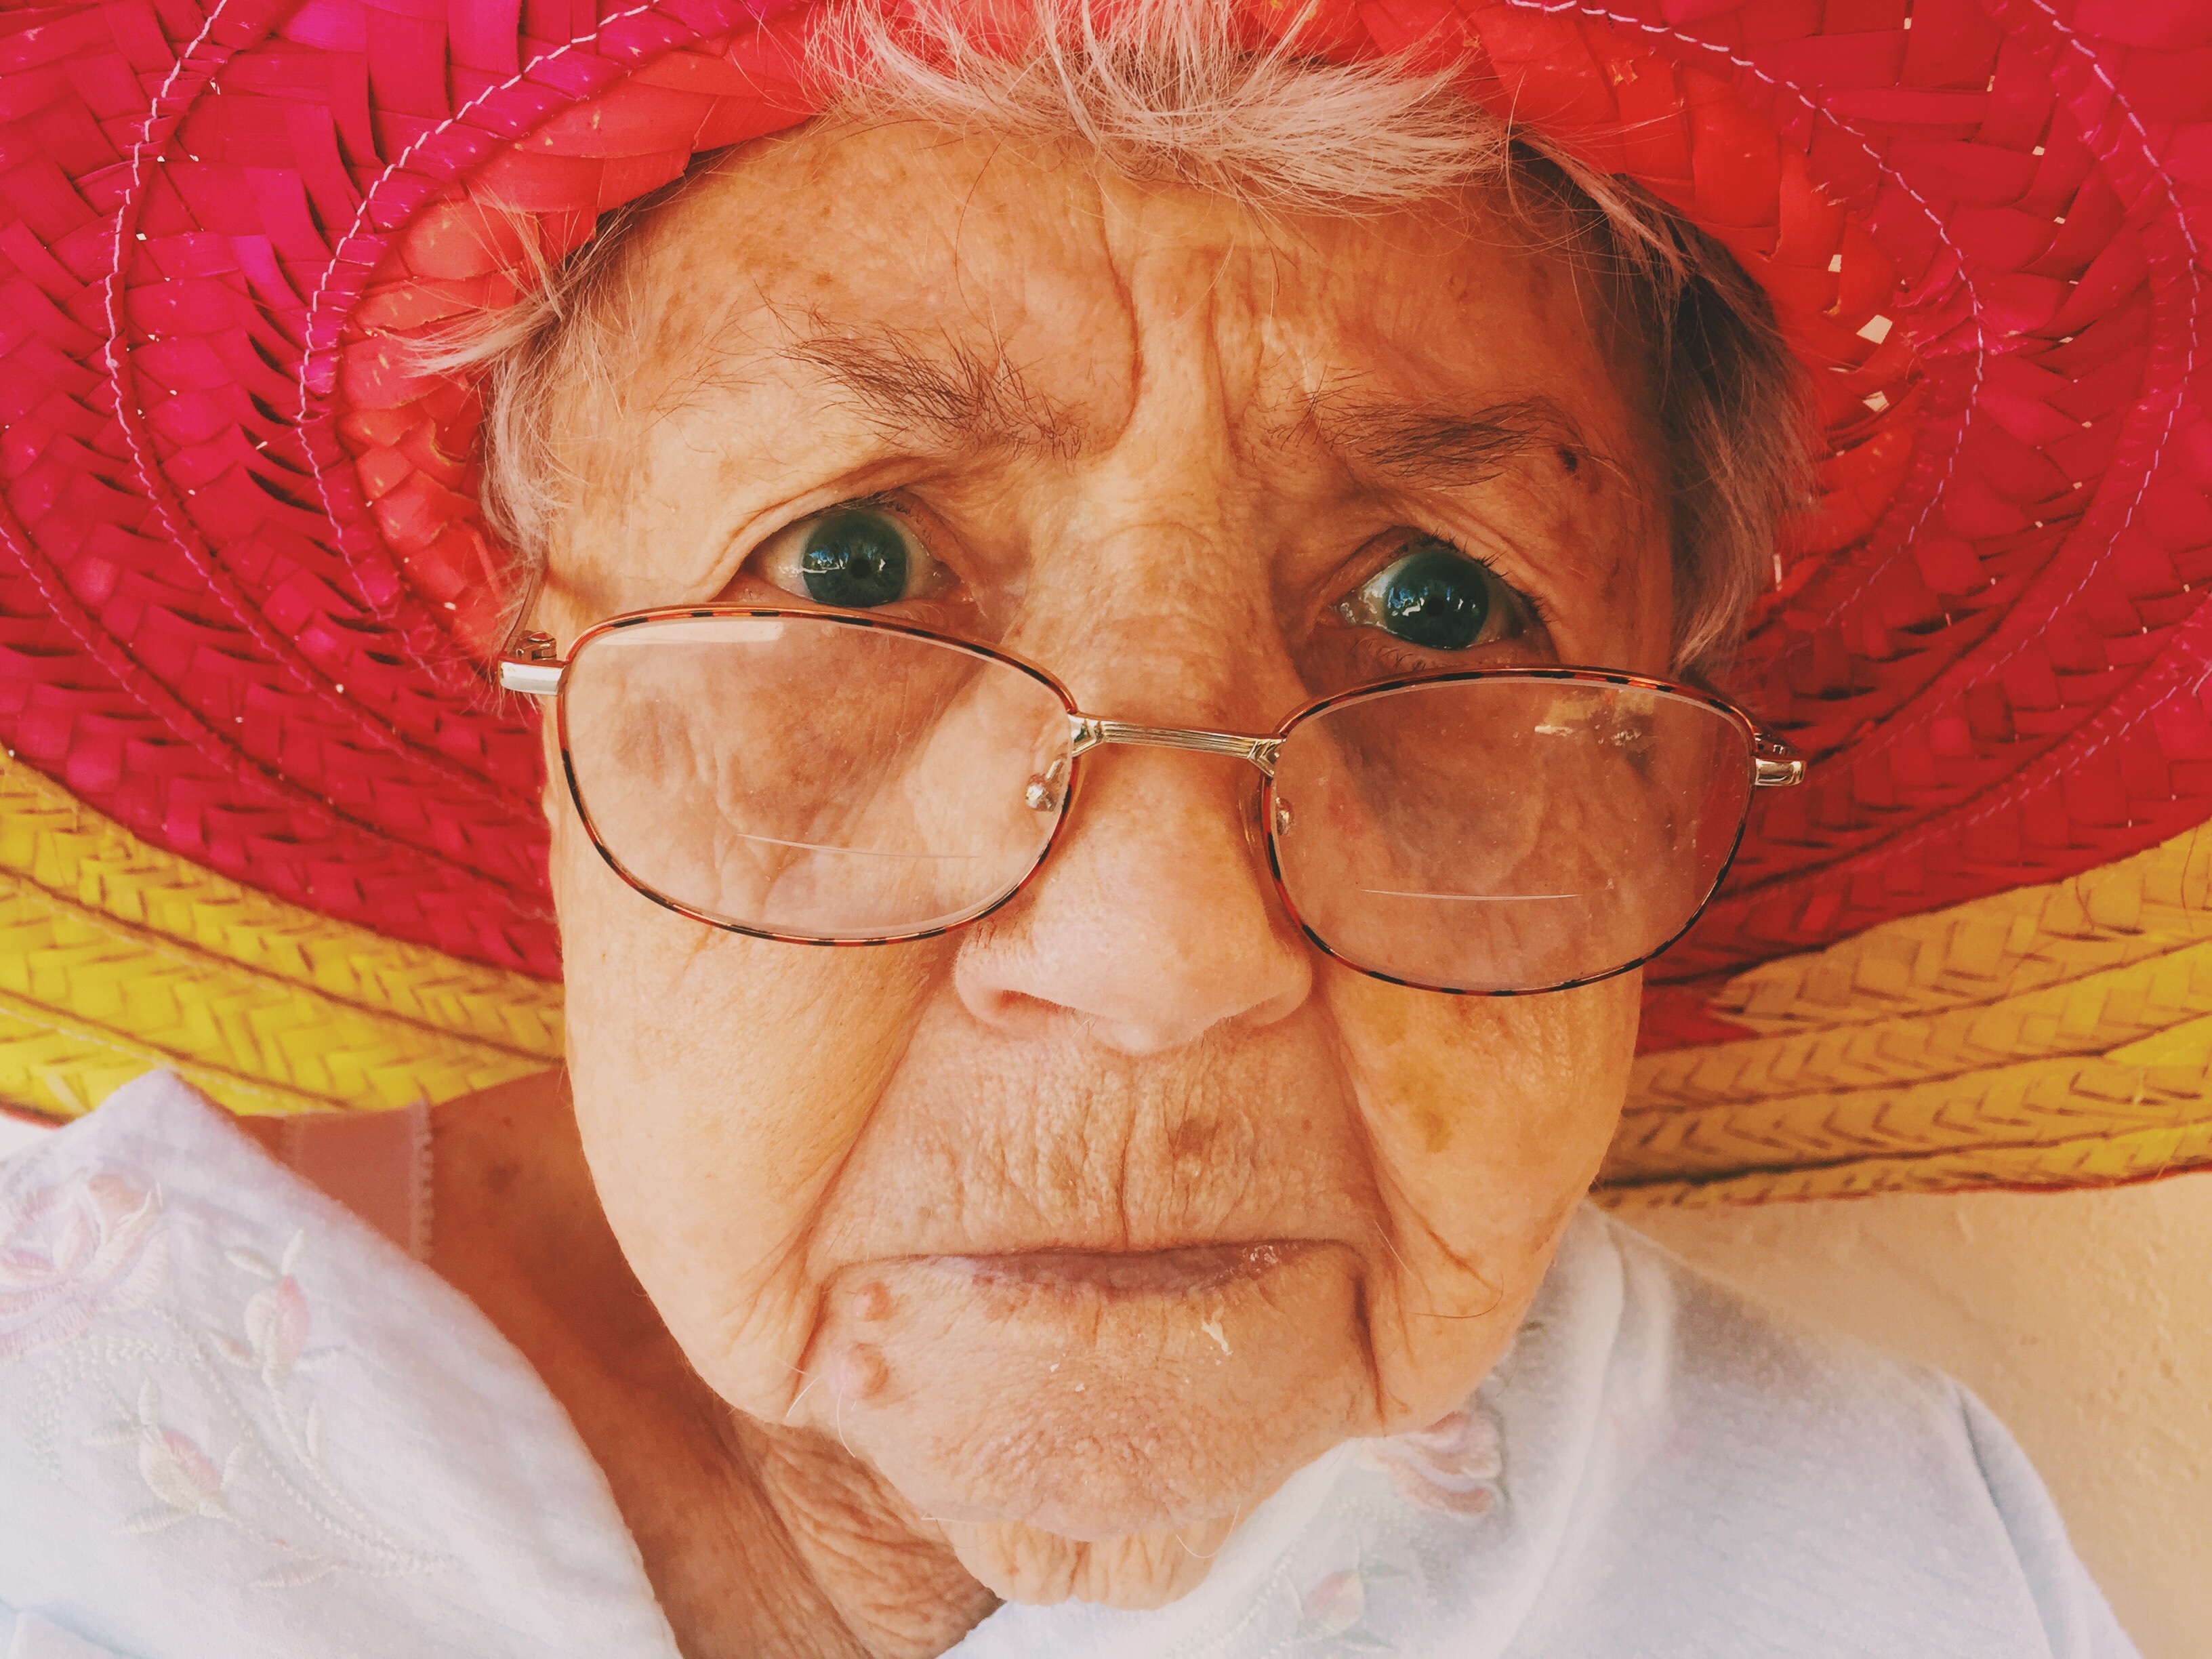
woman, old, portrait, color, hat, lady, facial expression, grandma, grandmother, close up, elder, face, nose, art, eye, glasses, head, skin, organ, elderly, emotion, grandparent, wrinkles